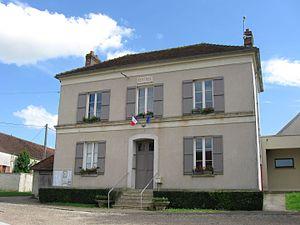
Mairie de Leudon-en-Brie. (Seine-et-Marne, région Île-de-France).
Leudon-en-Brie est une commune française située dans le département de Seine-et-Marne en région Île-de-France.